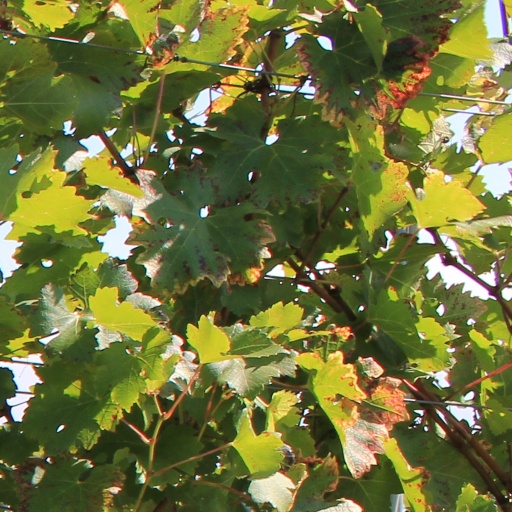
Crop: grape